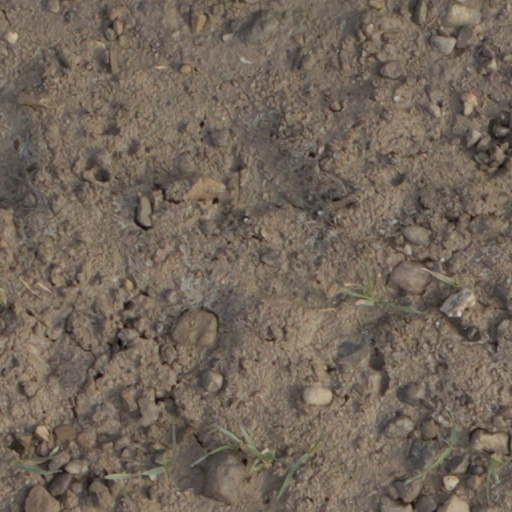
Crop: wheat